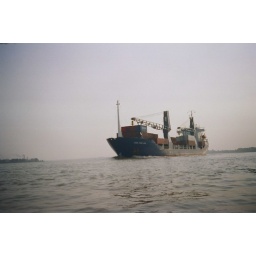
view of a merchant ship on fuleshwar ganges,situated in kolkata,west bengal,India,a view from boat